Wrap (food)

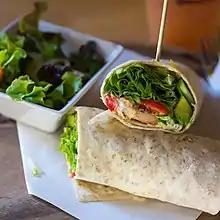
Smoked chicken and avocado wrap

A wrap is a culinary dish made with a soft flatbread rolled around a filling.